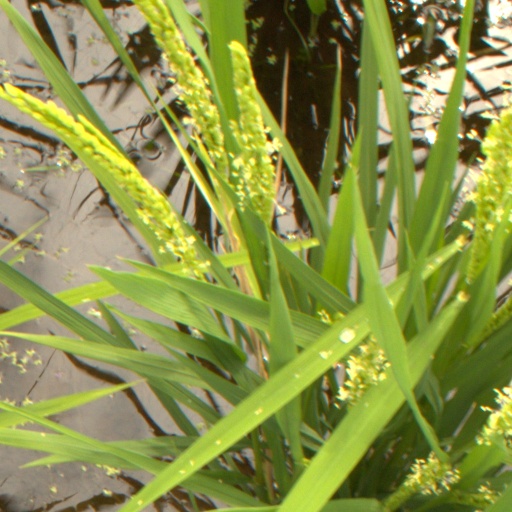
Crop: rice